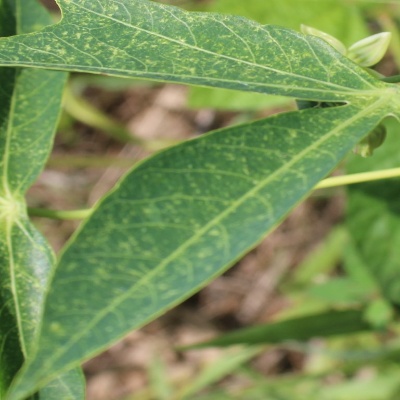
Crop: Cassava
Condition: green mite